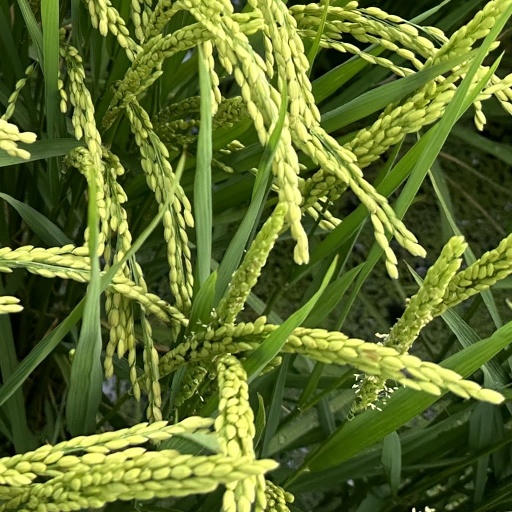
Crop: rice